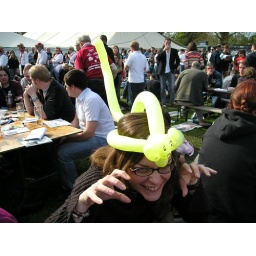
Kat, in my cat hat